Plan Z

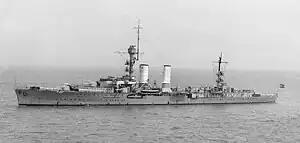
, the first major warship built after World War I

Following the end of World War I, the German armed forces became subject to the restrictions of the Treaty of Versailles. For the new "Reichsmarine", this meant it was limited to six pre-dreadnought battleships, six old light cruisers, 12 destroyers and 12 torpedo boats. A further two pre-dreadnoughts, two cruisers, and four destroyers and torpedo boats apiece could be kept in reserve. The first major ship to be built after the war was the light cruiser in the early 1920s. This was followed by a further three light cruisers of the : , and , and a further two ships that were modified versions of the "Königsberg" class, and . At the same time, the Germans created a dummy corporation, NV Ingenieurskantoor voor Scheepsbouw (IvS), in the Netherlands to secretly continue development of submarines. This was in violation of Article 191 of the Treaty of Versailles, which prohibited Germany from possessing or building submarines for any purpose. IvS built several submarines for foreign navies, including the Turkish , which was the basis for the Type I U-boat, and the Finnish , which was the prototype for the Type II U-boat.